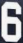
Number: 6